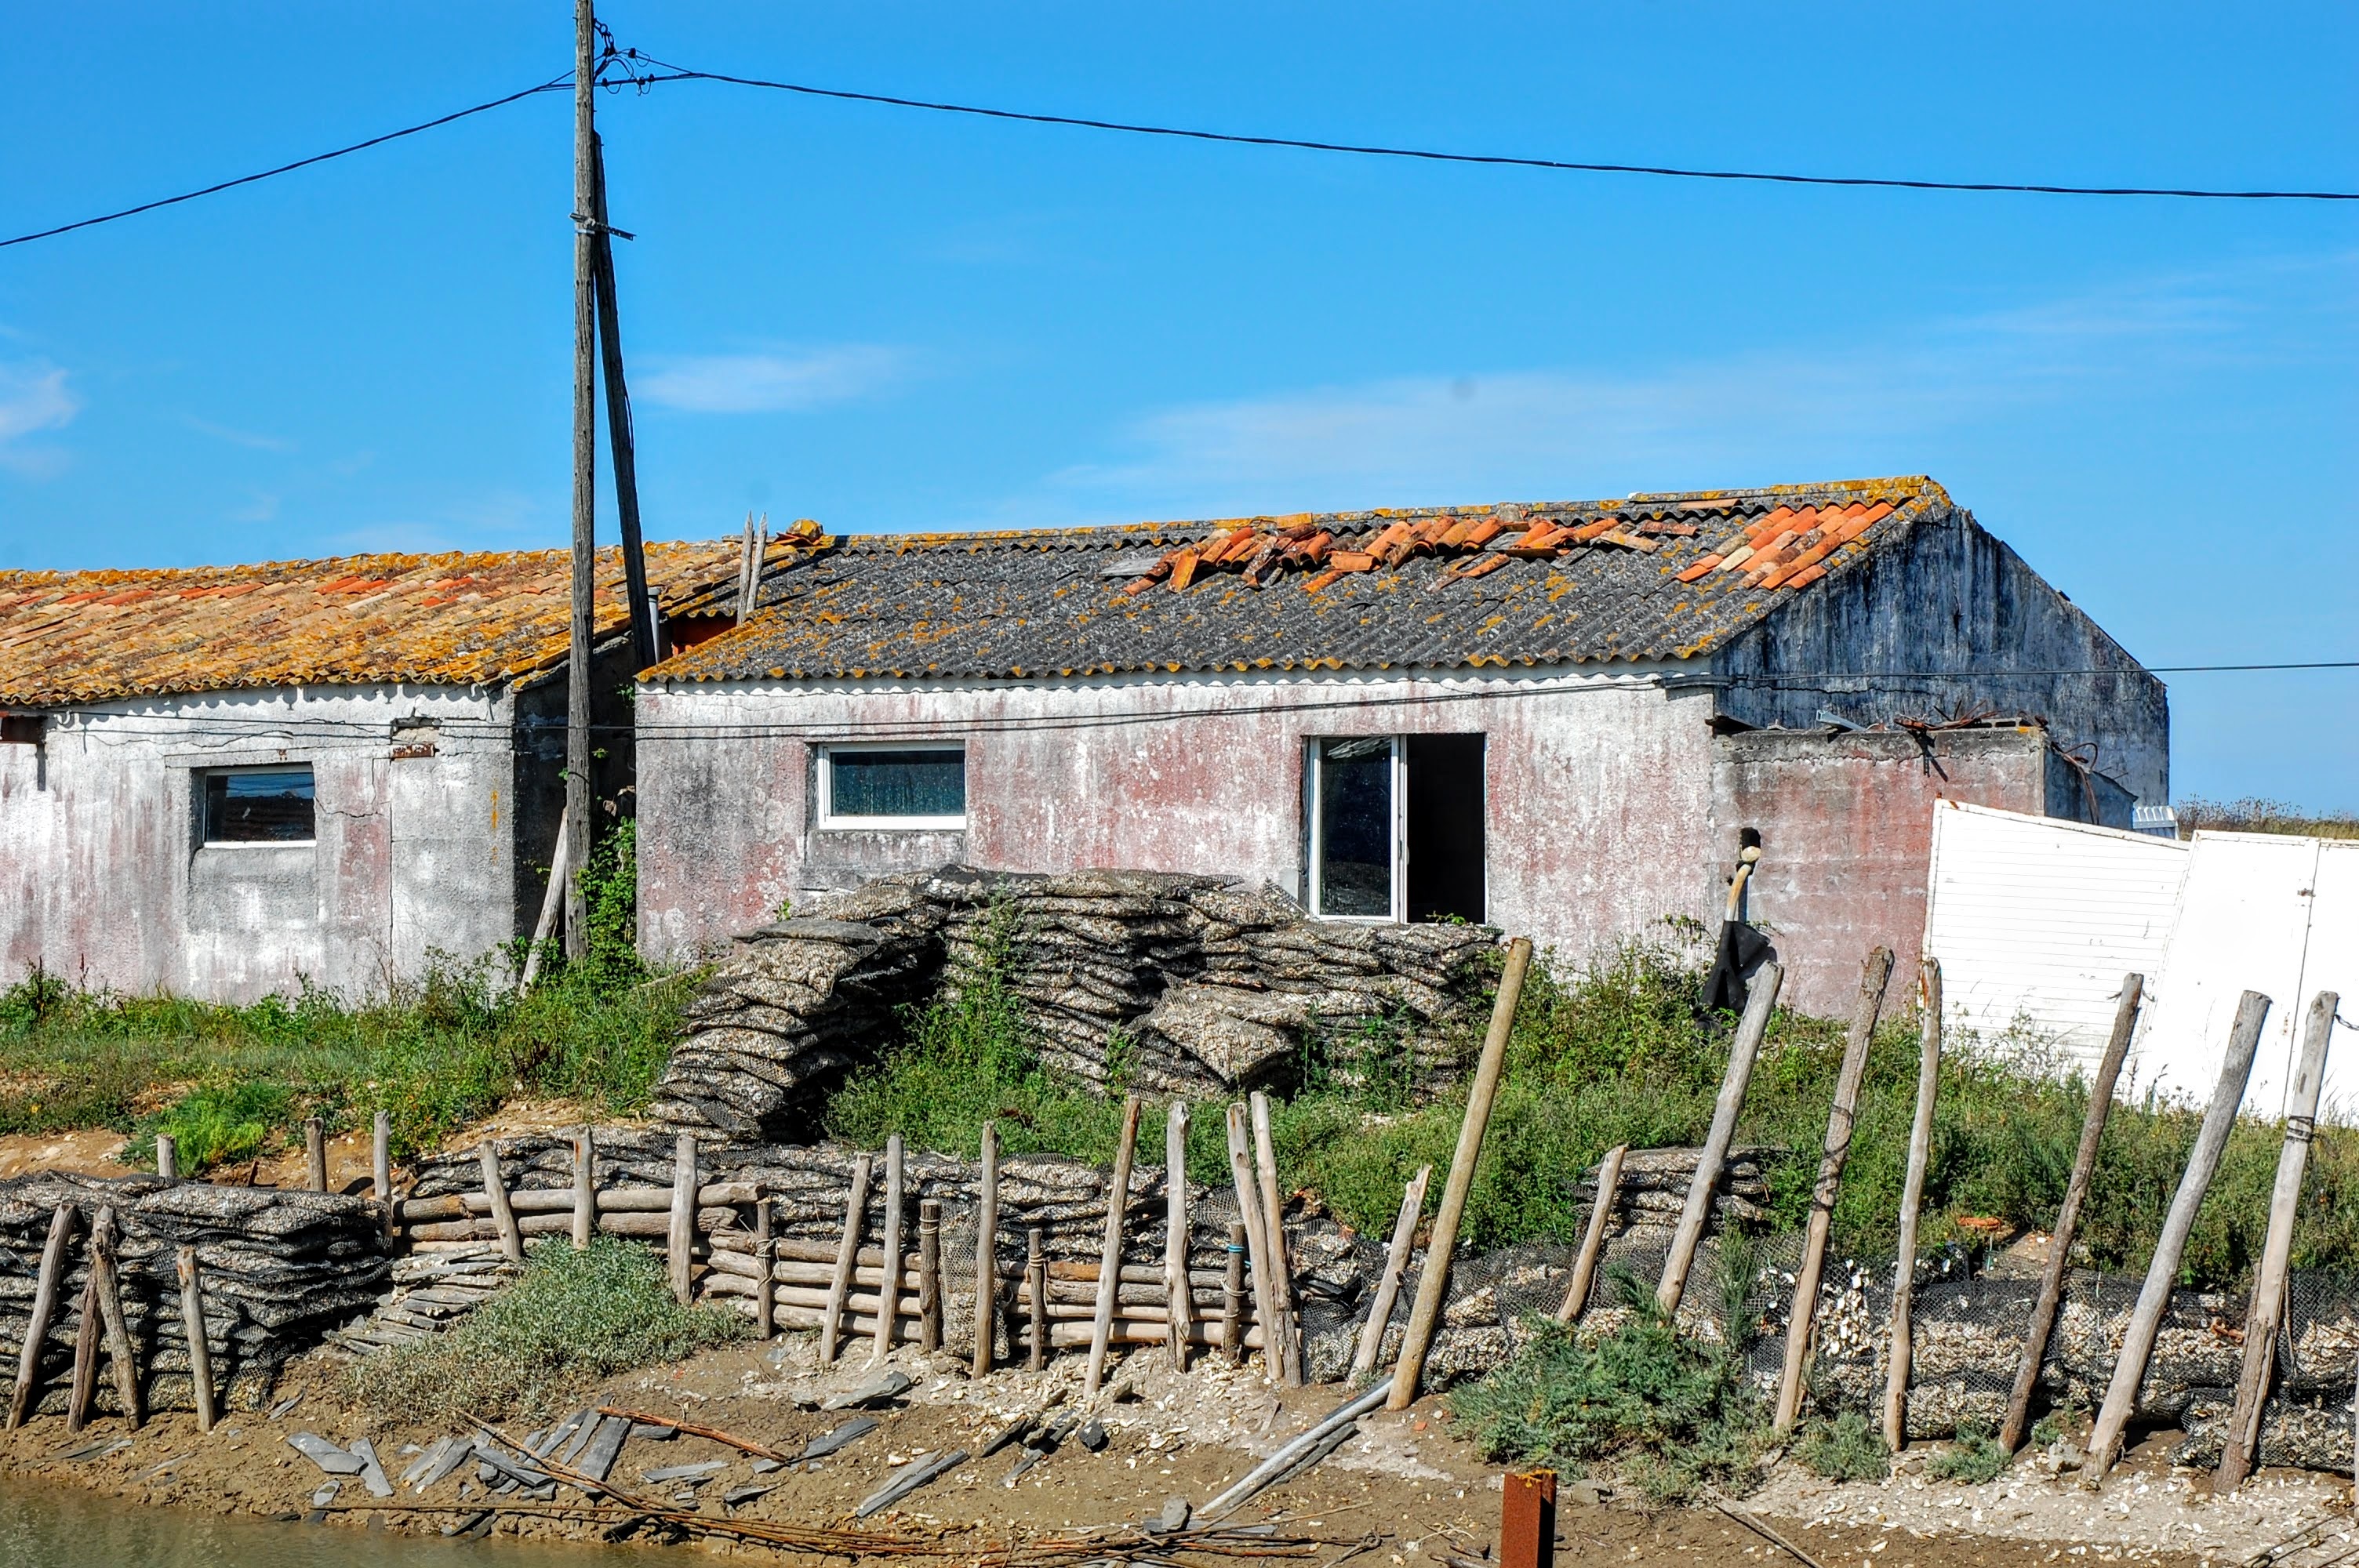
landscape, house, building, barn, home, wall, river, hut, village, transport, france, shack, fisherman, cottage, ruins, rural area, island of oleron, ol ron, ancient history, residential area